Maurice Leyland

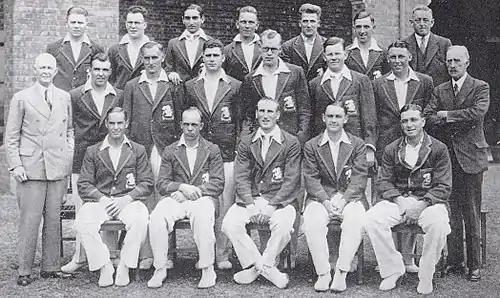
A team photograph of England's 1932–33 side: Leyland is in the middle of the back row.

At the beginning of the 1932 season, Leyland continued to struggle. Although he was chosen in two Test trial matches and scored 189 against Middlesex, he was left out of the England team for the only Test of the summer, and had little success in the first three months of the season. However, in August he made 1,013 runs at 84.14, scoring four centuries and two innings over 90. During this spell, Leyland shared a partnership of 149 runs in 55 minutes with Herbert Sutcliffe against Essex. That county had chosen two fast bowlers in an attempt to intimidate the Yorkshire batsmen. Ken Farnes and Morris Nichols bowled a succession of bouncers; Farnes attempted fast leg theory bowling, a tactic which developed into Bodyline during the MCC tour of Australia in 1932–33. Eventually, Sutcliffe began to hook the short ball and in six successive overs, he and Leyland added 102 runs, an unusually fast rate of scoring. Leyland faced little of the bowling, later remembering that he received only four deliveries in this period, hitting each for four. In total, he contributed only 45 runs to the partnership. Farnes was reduced to tears by the assault on his bowling, and these events possibly persuaded the MCC selectors to leave him out of the team for the 1932–33 tour. Leyland, on the other hand, was among the last names added to the touring party in mid-August. At the end of the season, he scored 105 against the Rest of England for Yorkshire, his team playing as County Champions. In total, he scored 1,980 runs at 52.10 and took 23 wickets at 20.86.